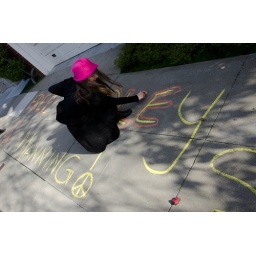
Free Bradley Manning chalked on sidewalk by Code Pink outside Nancy Pelosi's house